Femoral vessel

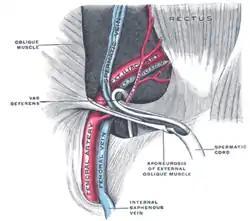
Gray1146: Femoral vessels as they pass under the inguinal ligament

The femoral vessels are those blood vessels passing through the femoral ring into the femoral canal thereby passing down the length of the thigh until behind the knee. These large vessel are the: